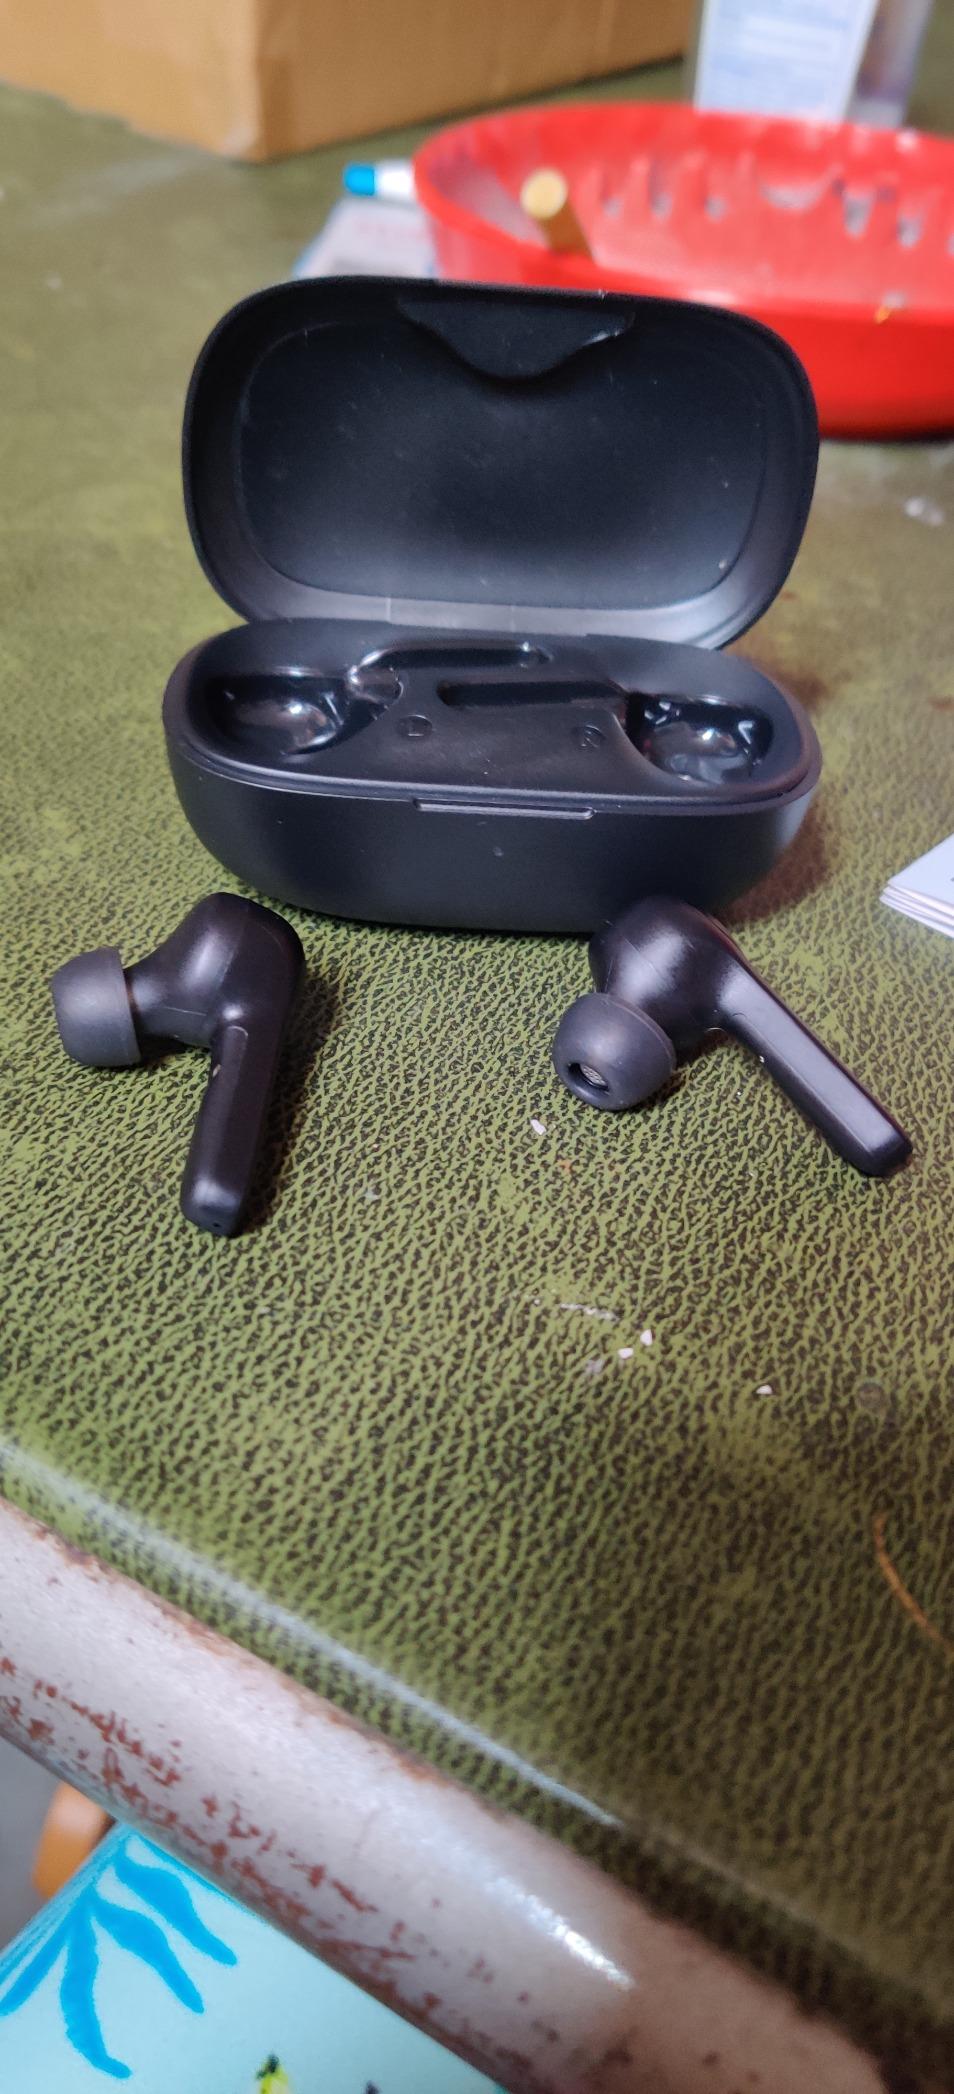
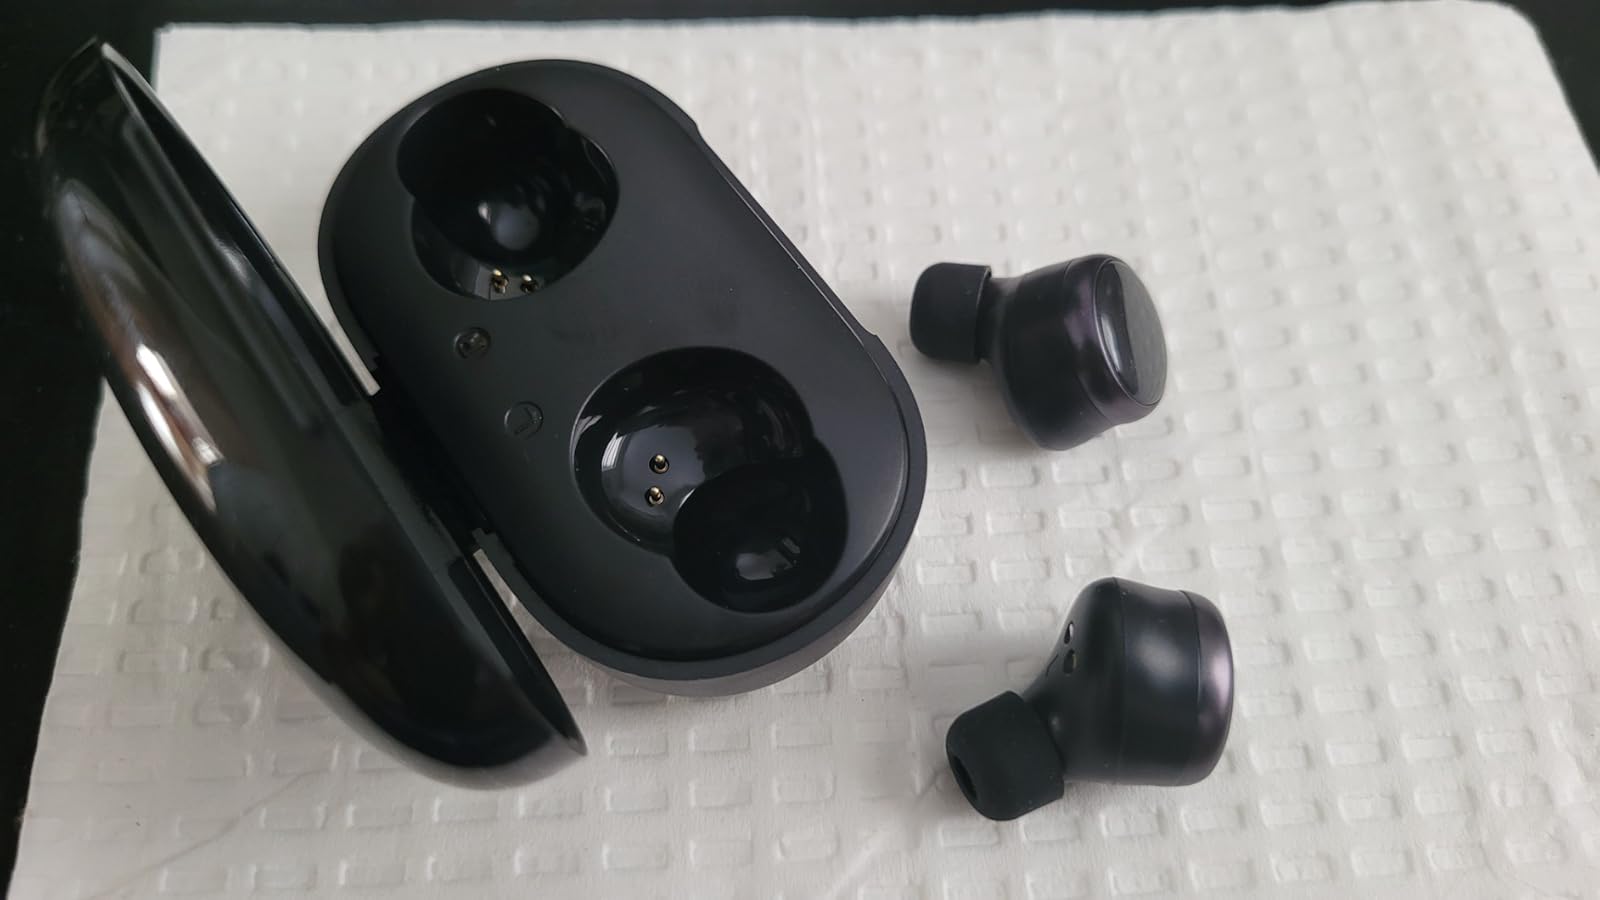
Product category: earbuds
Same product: no